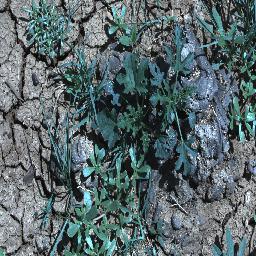
Label: negative